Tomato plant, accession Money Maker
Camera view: bottom (45 deg); turntable rotation: 150 degrees
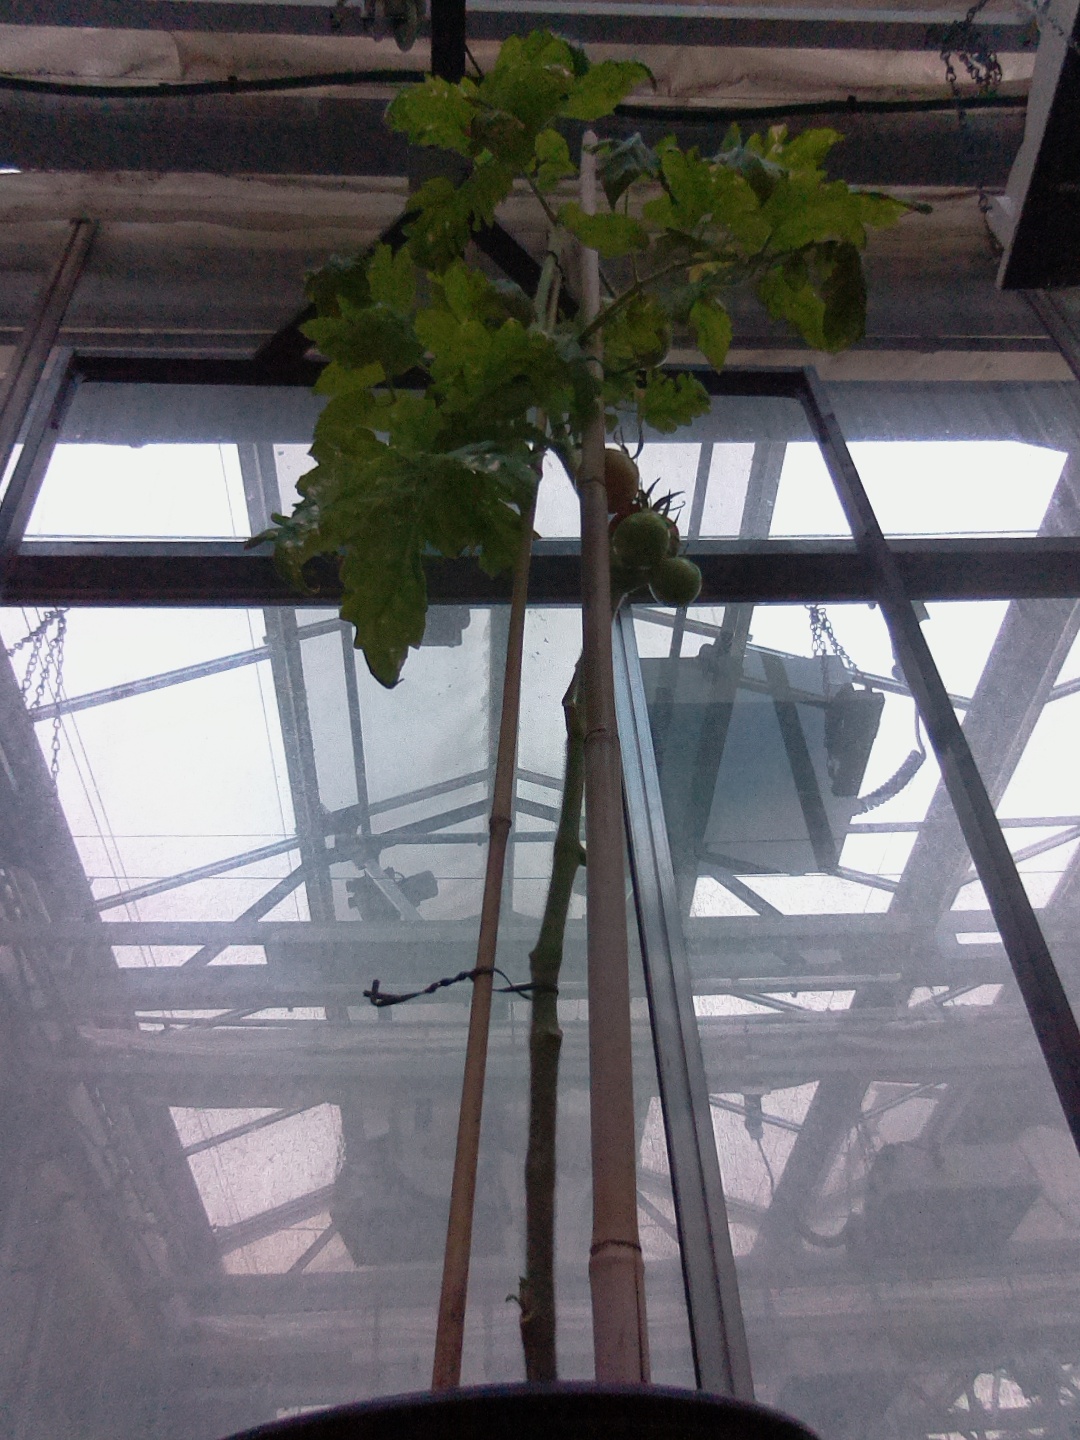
BBCH growth stage 84: 40%-50% of fruits show typical fully ripe color